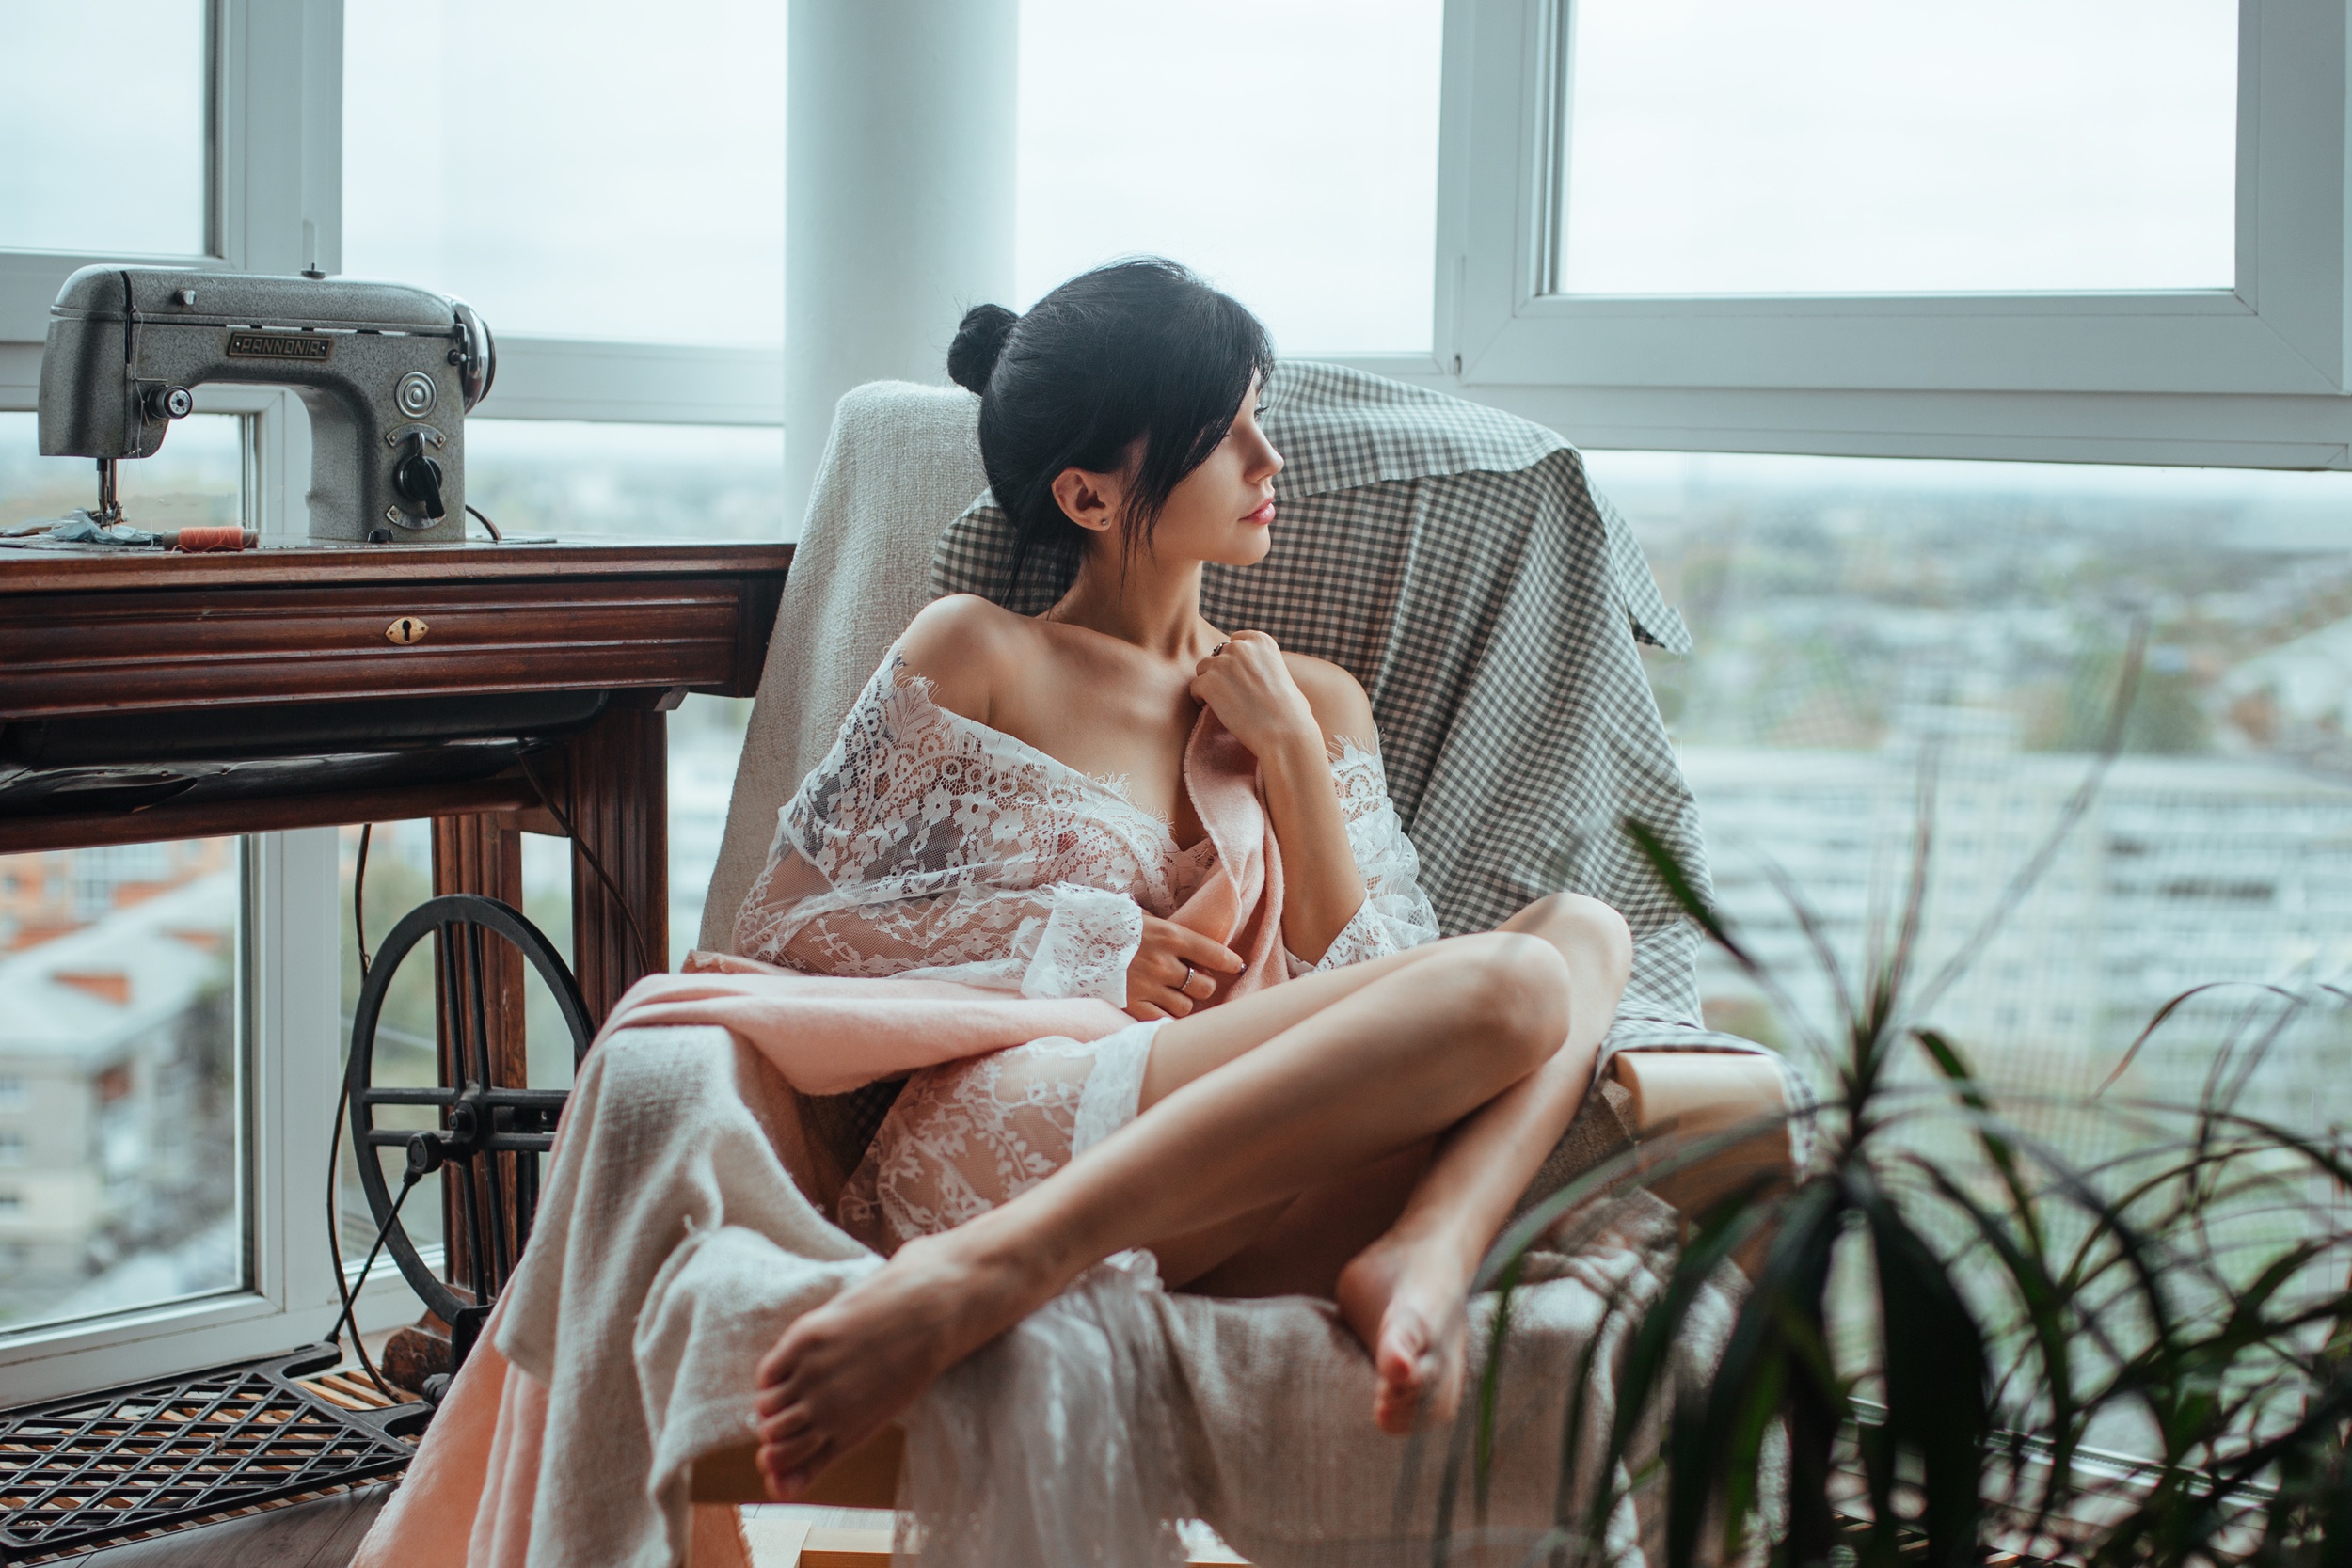
women, lady, model, person, photography, wallpaper, comfort, leg, window, dress, sunglasses, thigh, flash photography, happy, leisure, black hair, eyewear, fashion design, human leg, long hair, waist, flooring, sitting, event, foot, brown hair, living room, grass, formal wear, room, fun, romance, conversation, vacation, photo shoot, fashion accessory